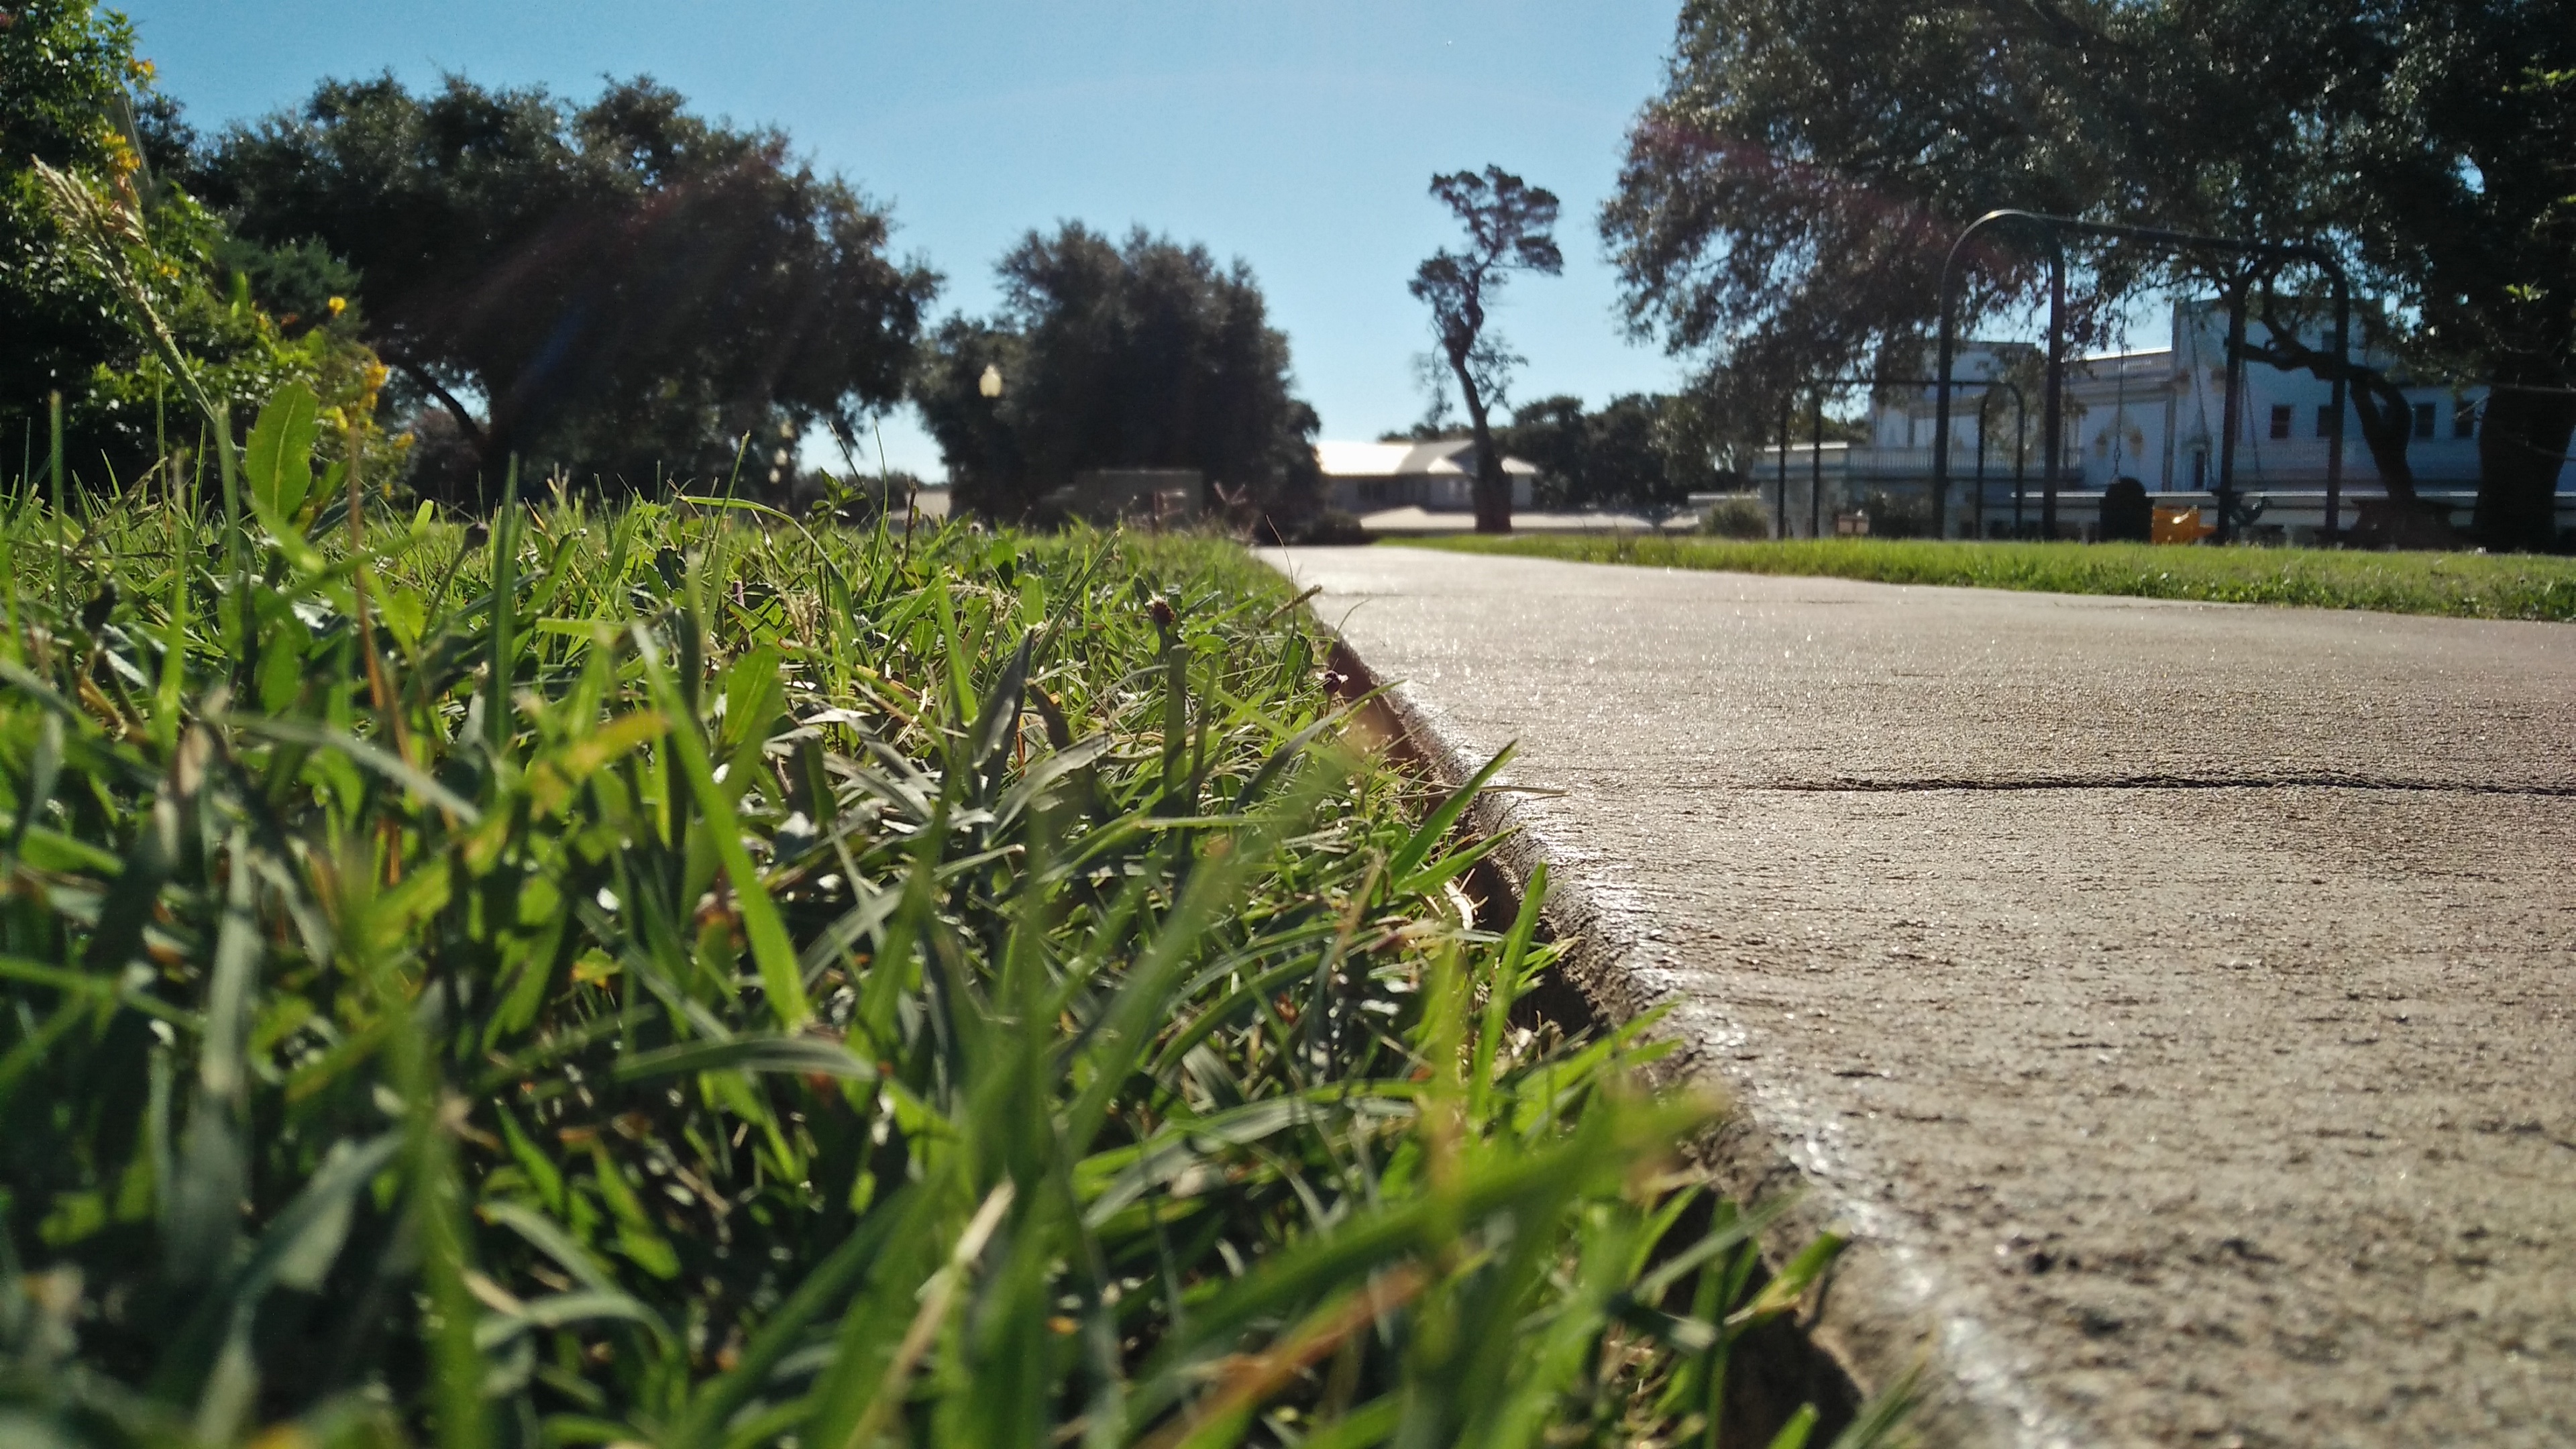
tree, grass, field, farm, lawn, flower, green, crop, park, soil, agriculture, garden, plantation, rural area, paddy field, grass family